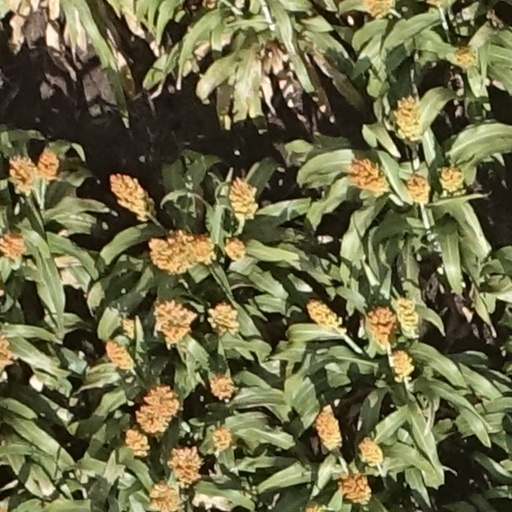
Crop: sorghum